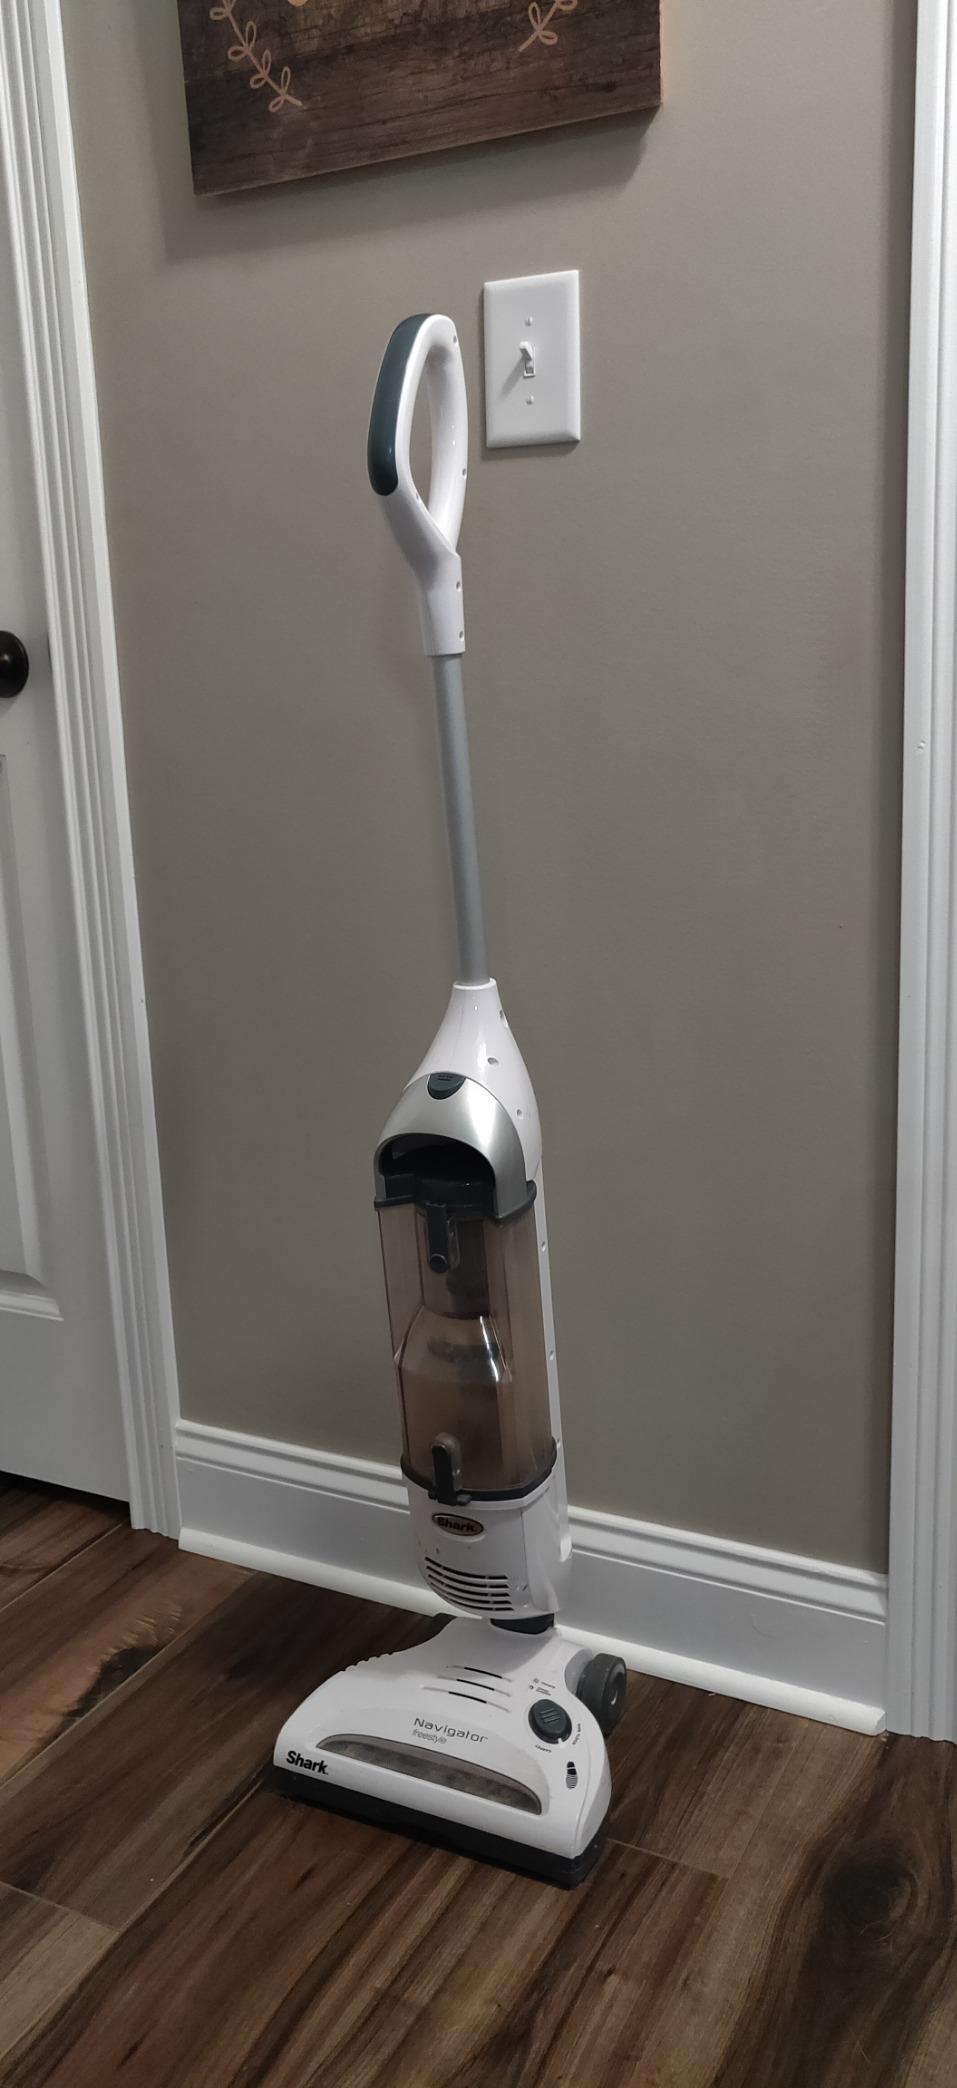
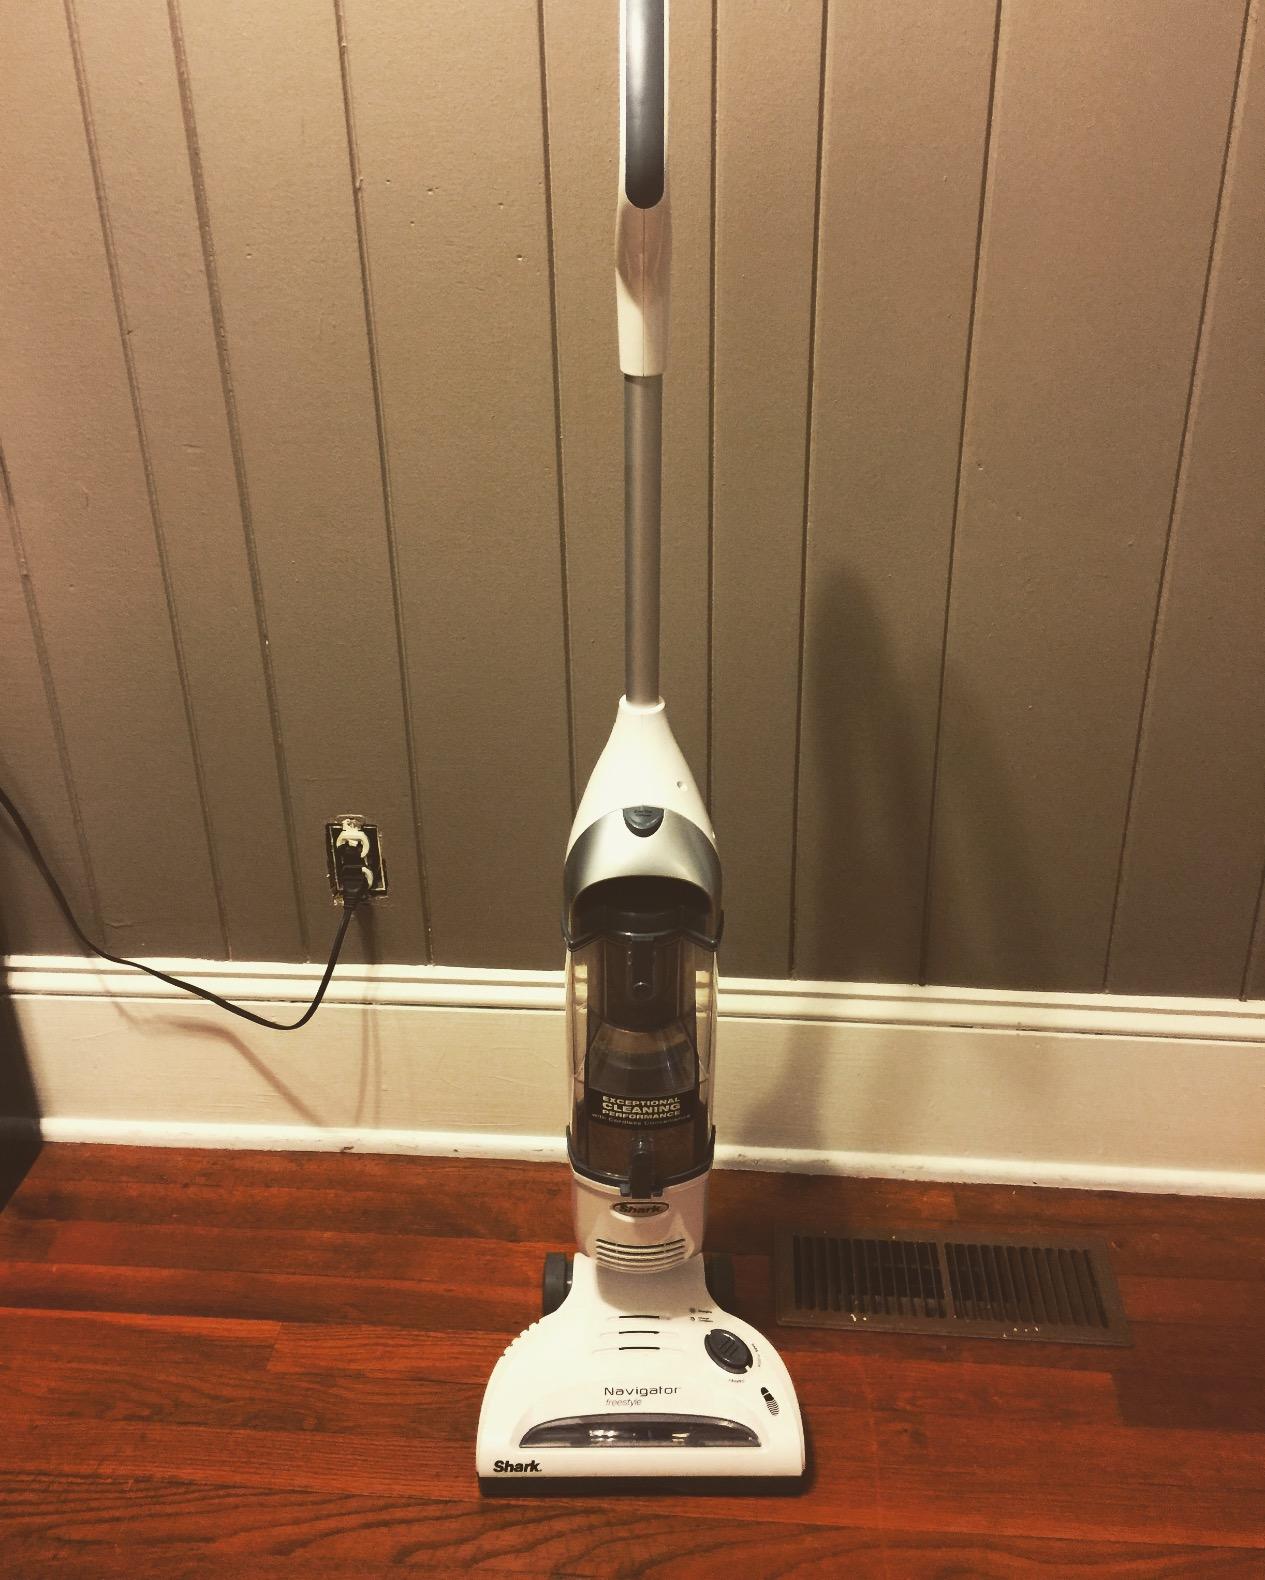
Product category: items_vacuum
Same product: yes